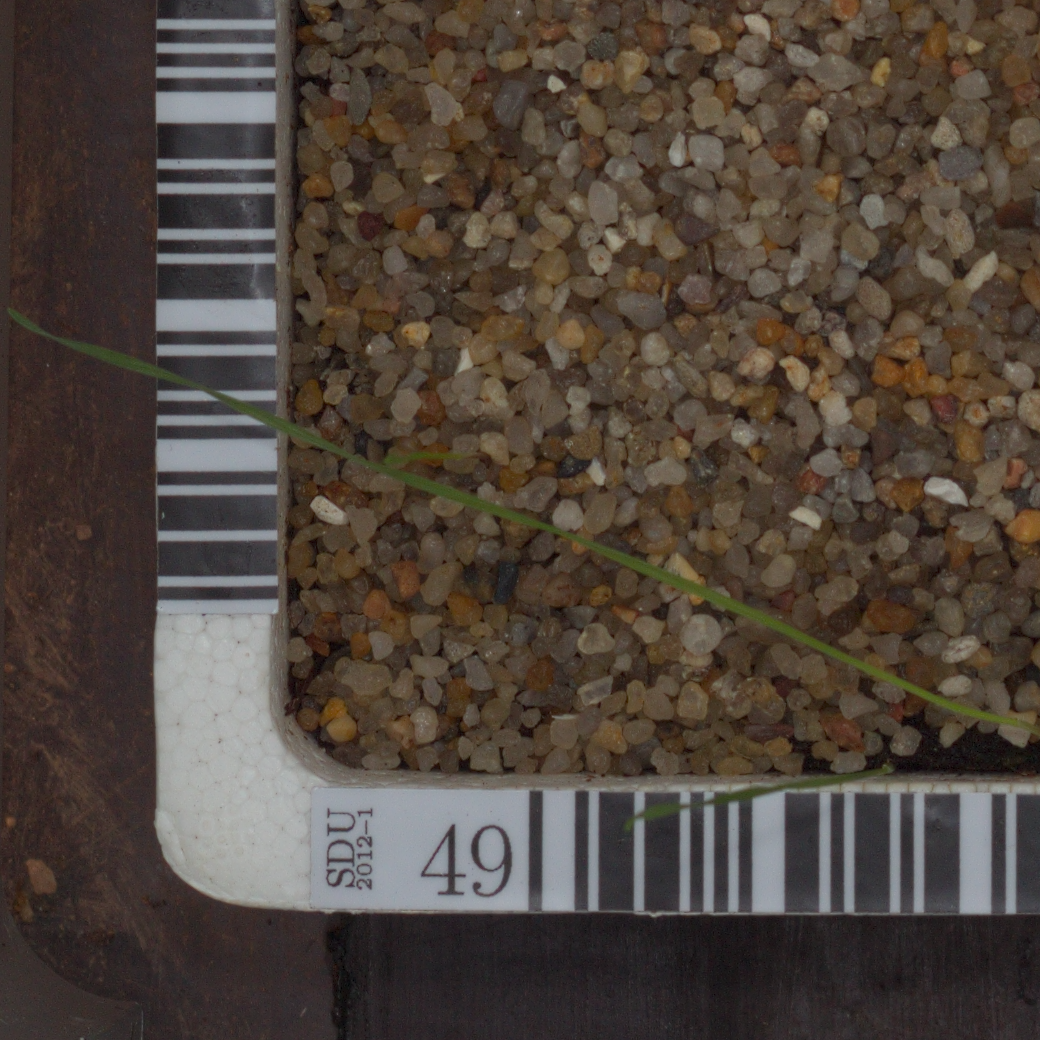
Label: black_grass